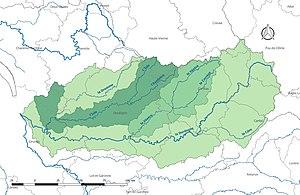
Découpage du bassin versant de la Dordogne en secteurs hydrographiques.
Le bassin de la Dordogne est un bassin versant situé en France, qui comprend le système hydrologique de son principal cours d'eau, la Dordogne.